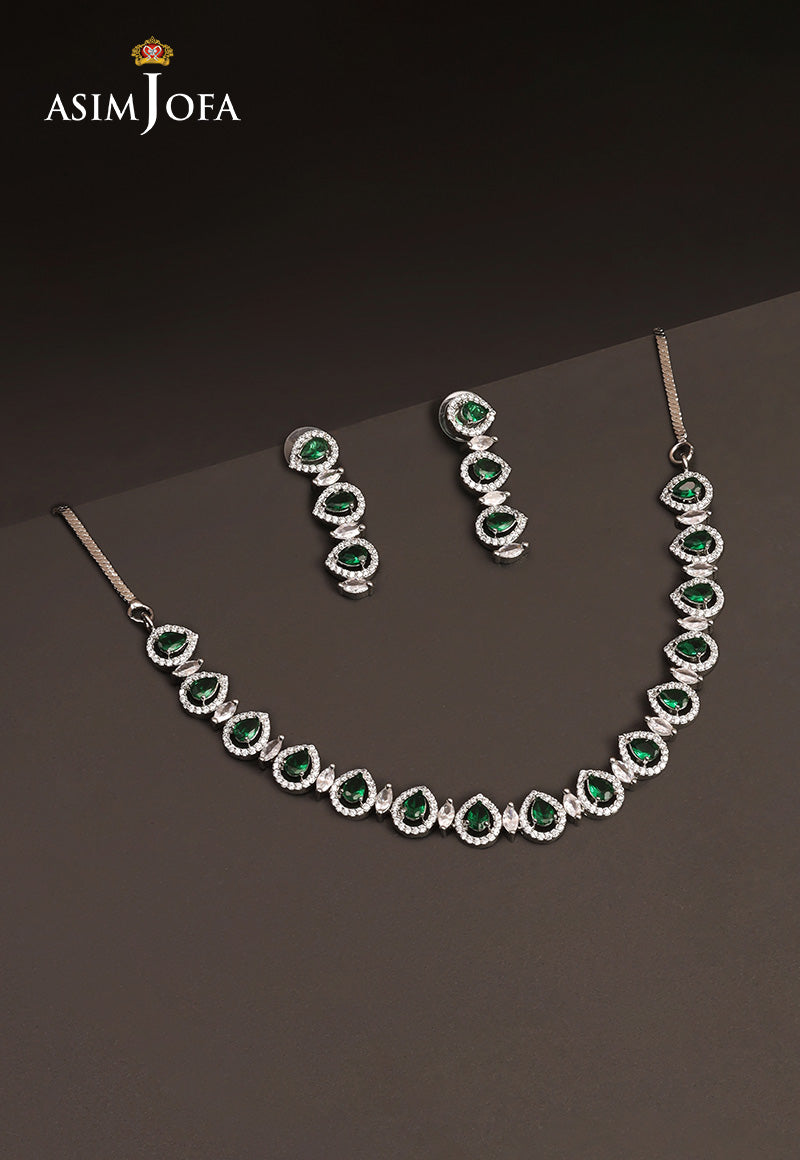
green diamond necklace